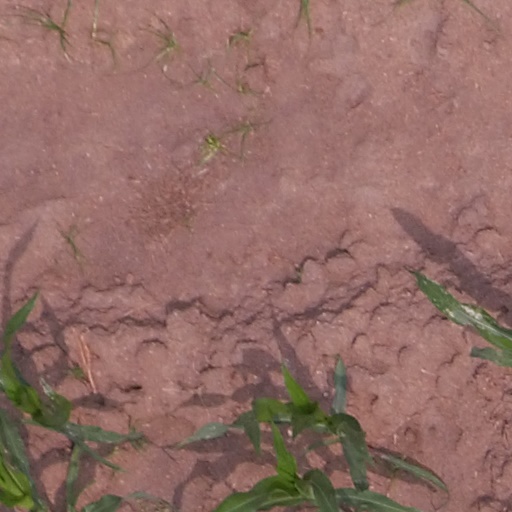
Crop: maize; corn